Khanim Latif

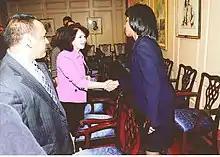

Latif has been a member of Frontline Defenders International since 2010, a member of the Kurdish National Congress (KNK) since 2011, and a member of Amnesty International since 2006. She has worked extensively on UNSCR1325 related activities in Iraq and Kurdistan and is a founding member of UNSCR1325 Iraq National Action Plan (INAP) coalition. Latif is also an adviser Global Fund for Women for Middle East and North Africa. Latif is also a member of the Honor Based Violence Awareness Network.